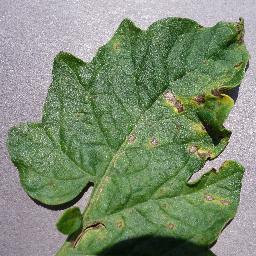
Label: Tomato___Septoria_leaf_spot